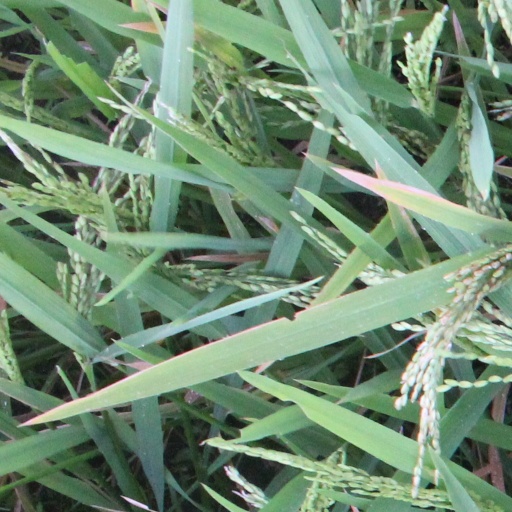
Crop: rice